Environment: real
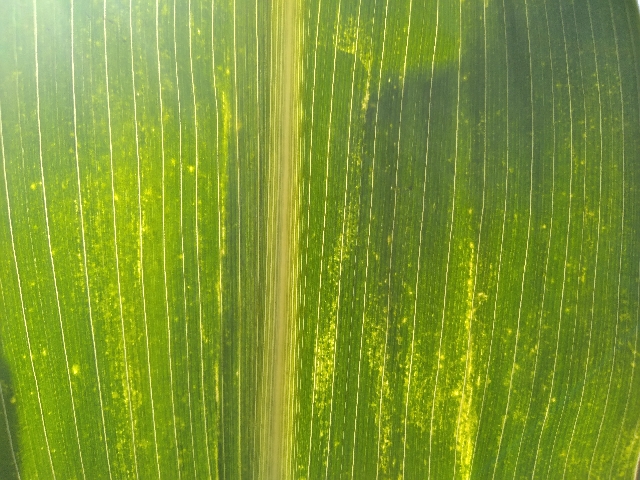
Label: lethal_necrosis